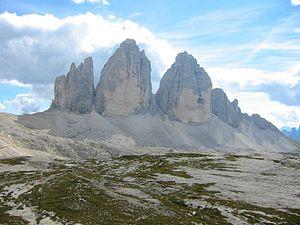
Le 26 juin 2009, une partie des Dolomites a été reconnue par l'UNESCO comme site du patrimoine mondial. Les vingt-et-un membres du Comité du patrimoine mondial ont décidé à l’unanimité d’inclure neuf sites des Dolomites dans la liste des patrimoines naturels. Cependant, certains de ces sites se trouvent à l'extérieur des limites du massif défini par la subdivision orographique internationale unifiée du système alpin et l'Alpenvereinseinteilung der Ostalpen.